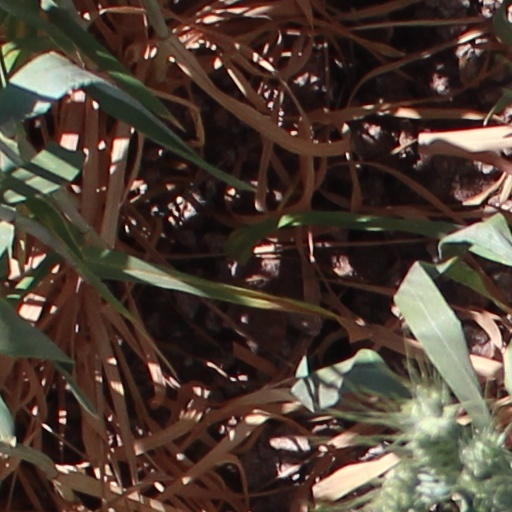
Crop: wheat